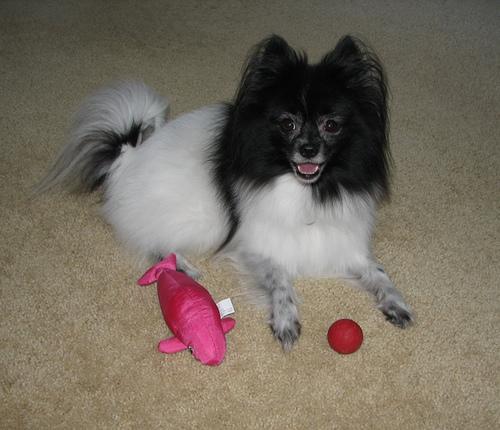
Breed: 1936-n000005-Pomeranian